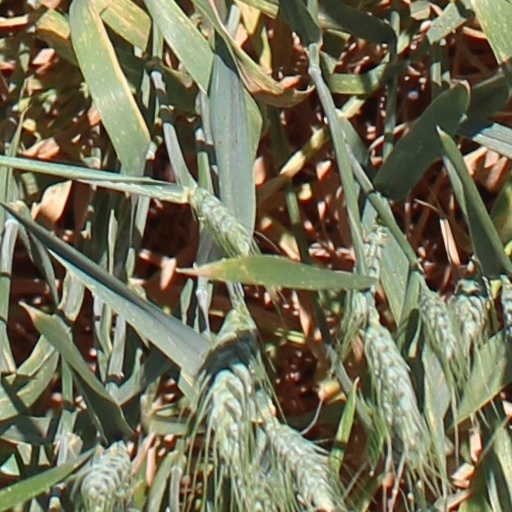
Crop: wheat